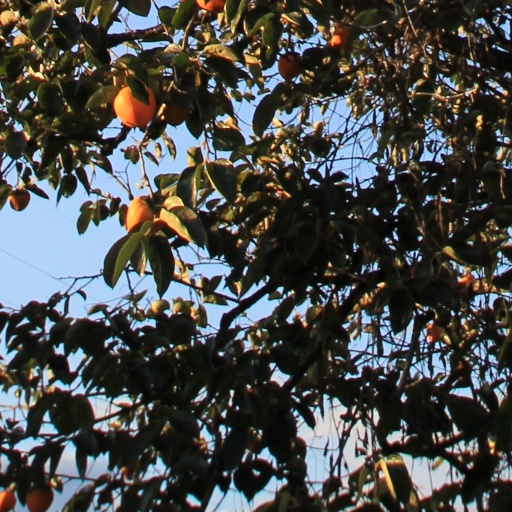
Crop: grape